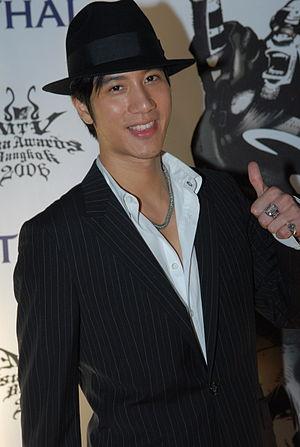
Alexander Wang Lee-hom, plus connu sous son nom de scène Wang Lee-hom, né le 17 mai 1976 à Rochester, est un acteur et chanteur américain d'origine taiwanaise.